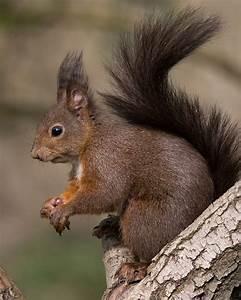
squirrel